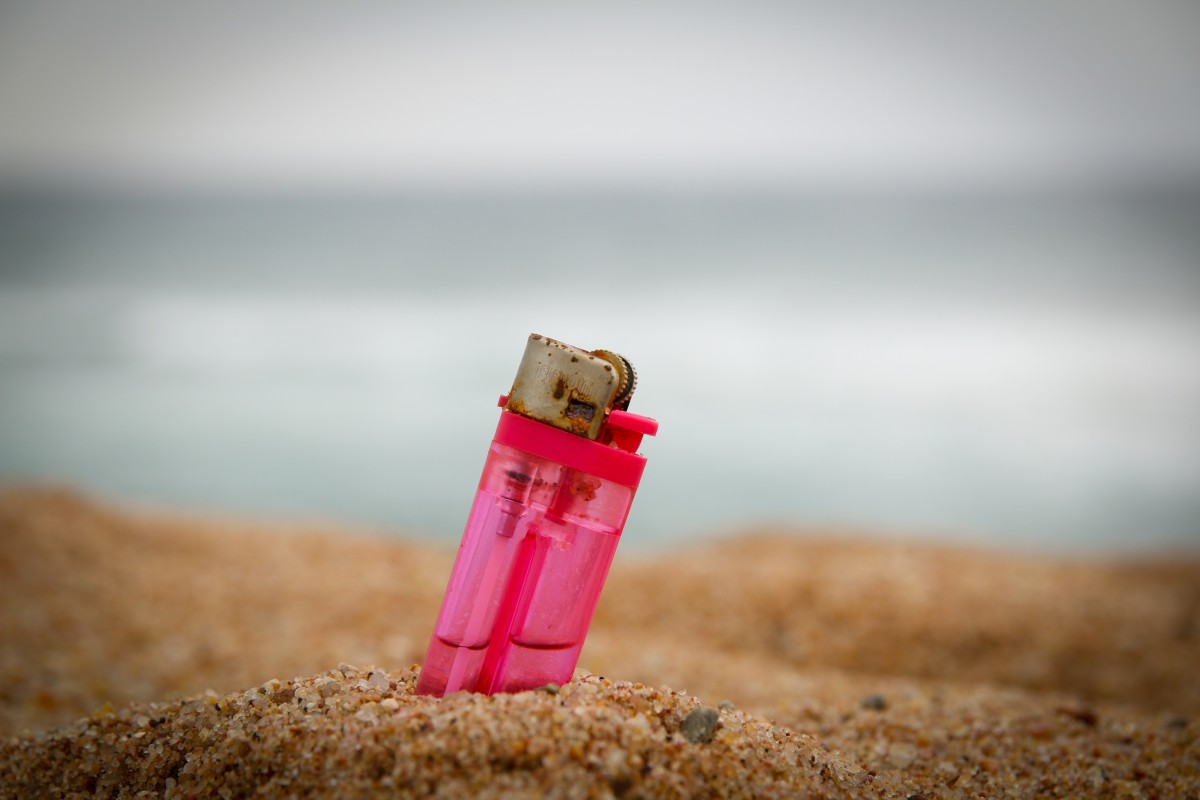
Tags: morning, food, crop, soil, agriculture, close up, macro photography